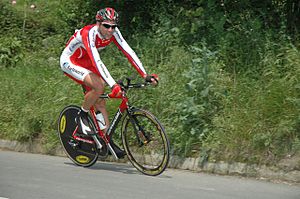
Paolo Longo Borghini
Paolo Longo Borghini er en tidligere italiensk professionel cykelrytter, der senest kørte for Liquigas-Cannondale. Hans lillesøster, Elisa Longo Borghini, er også professionel cykelrytter.